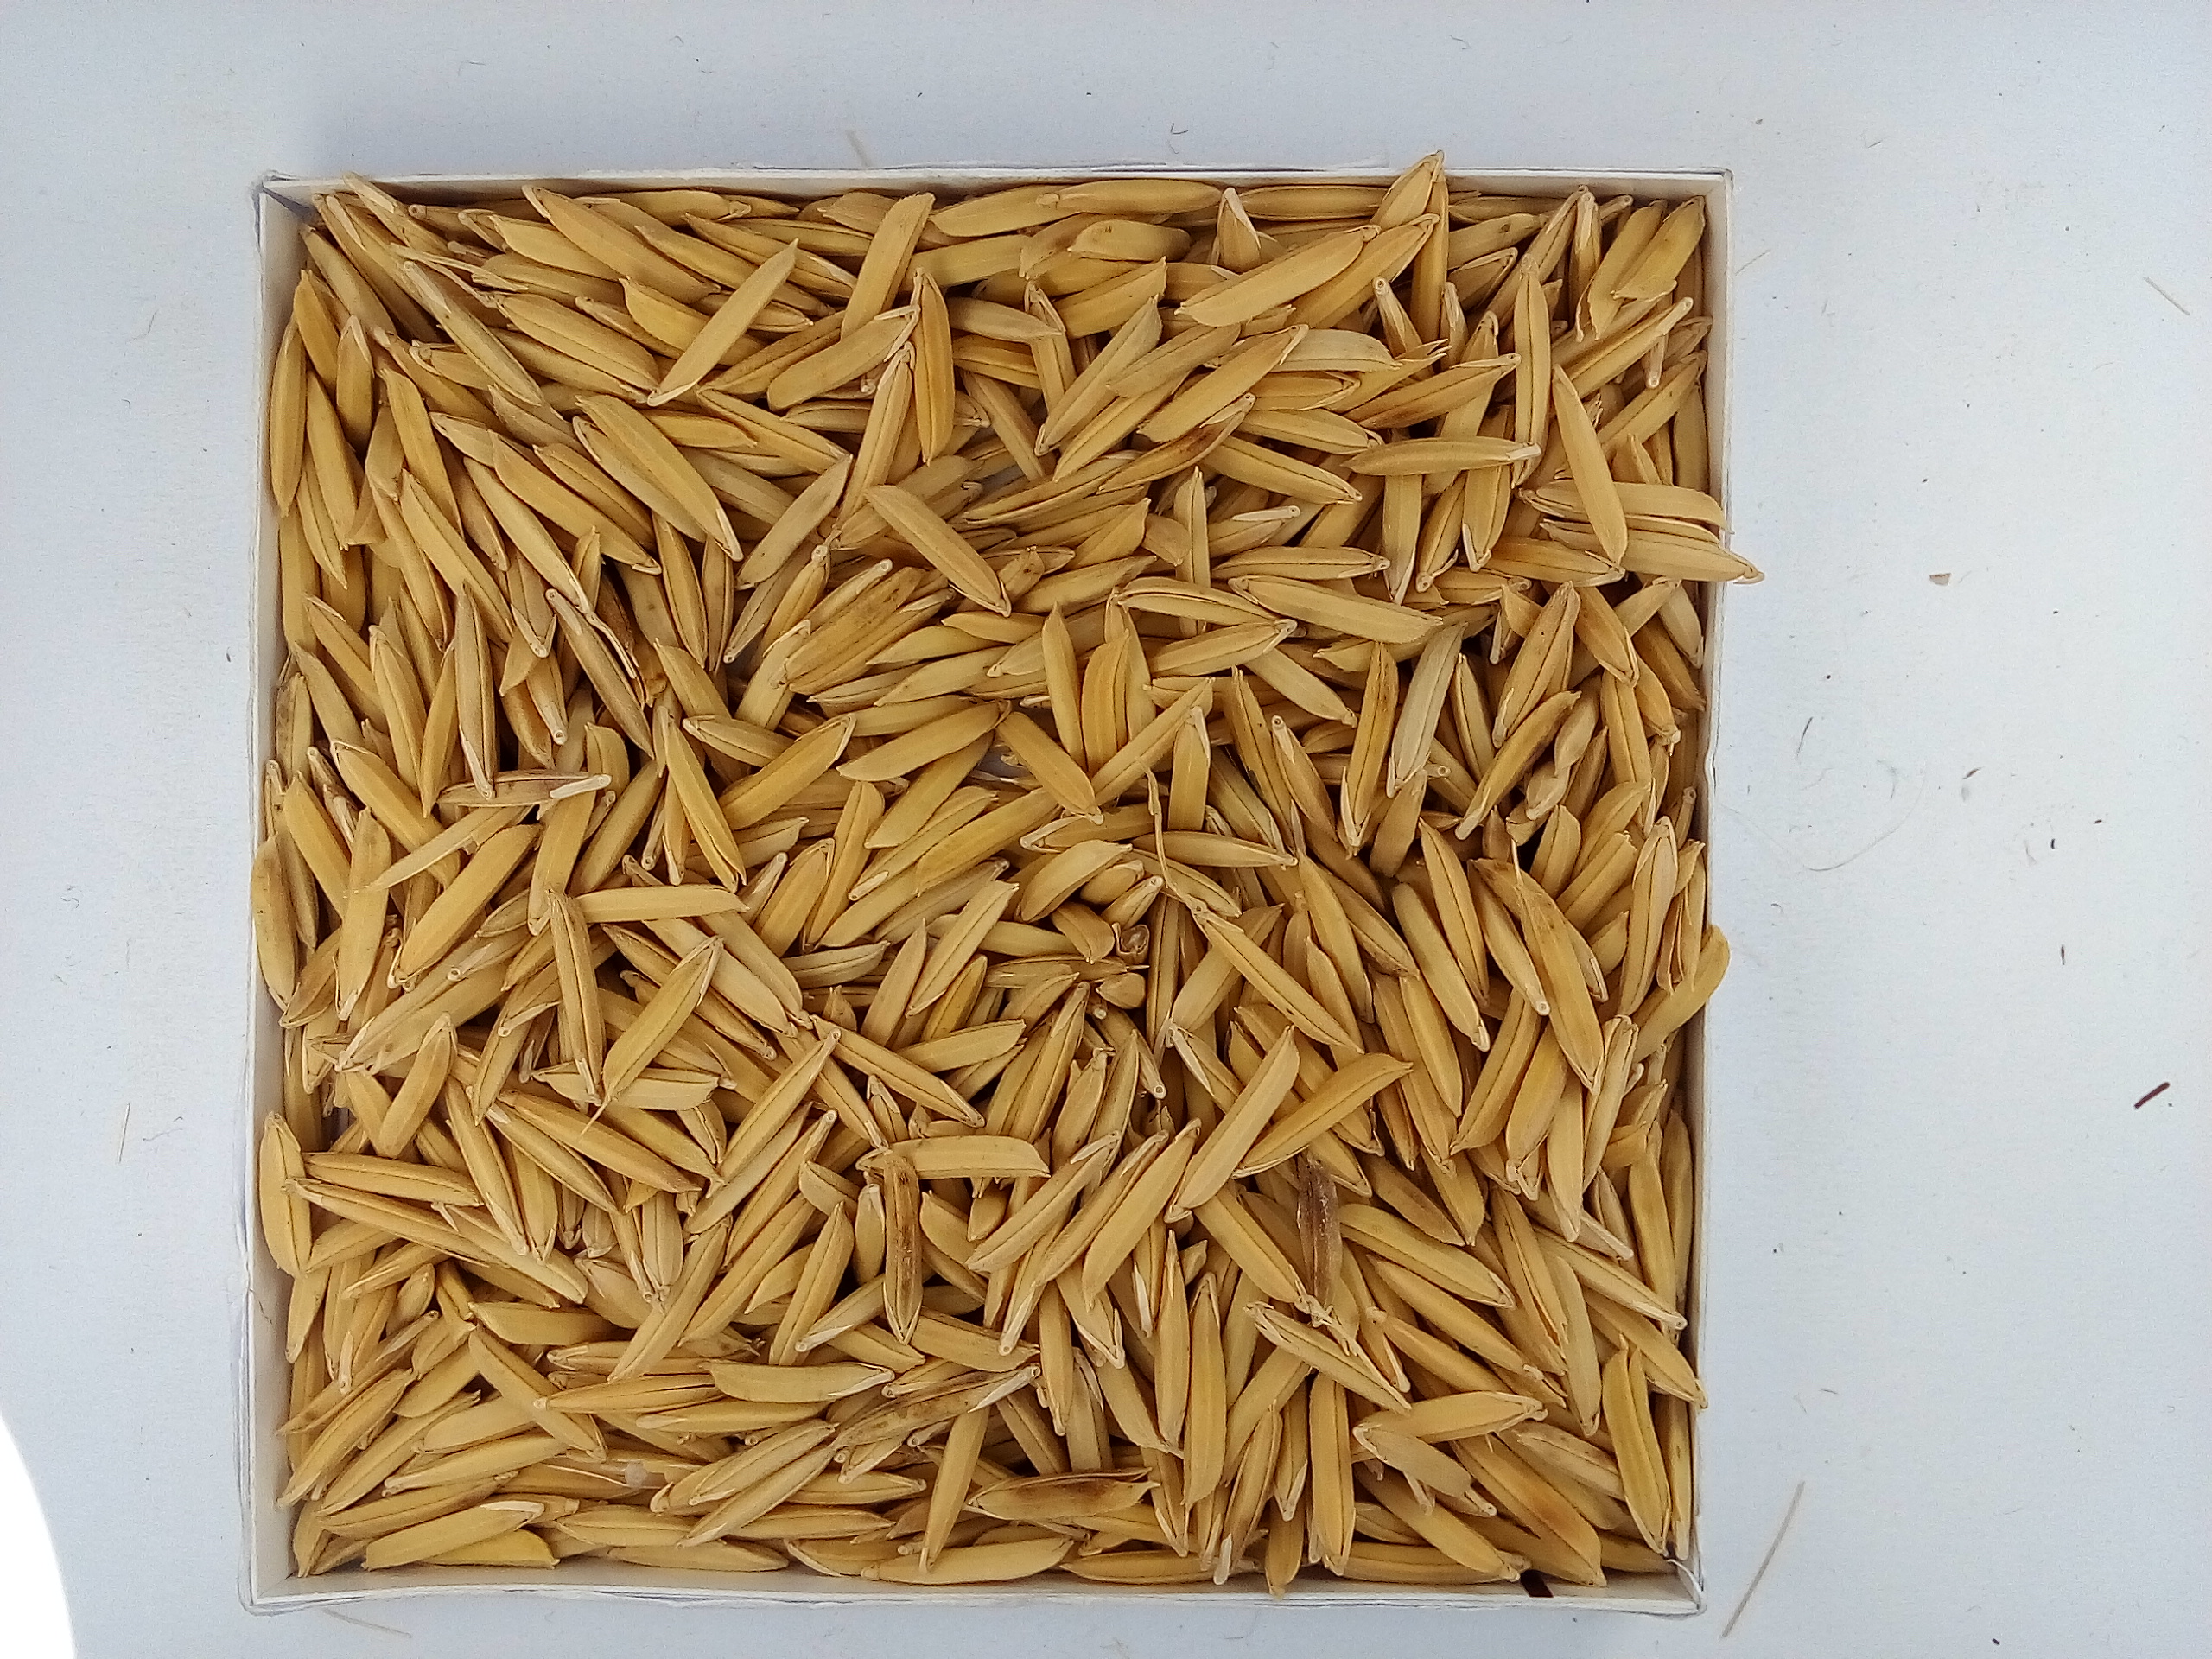
Rice seed variety: Unknown